Europe 1 Transmitter Building

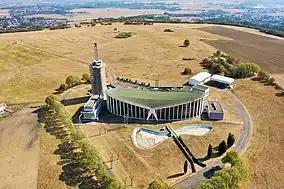
The broadcasting hall from above

The Europe 1 Transmitter building is located in Felsberg, a part of the municipality Überherrn, Germany close to the French border. It was built in 1954 to house the transmitter device of Europe 1, and the maiden transmission was made on January 1, 1955.